James Tubbs

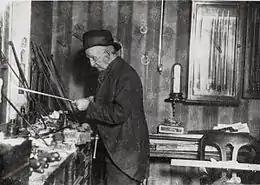

James Tubbs (1835 – 1921) is one of the most celebrated English bow makers, and is considered "The English Tourte".